Neutral Democratic Party

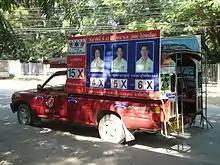
Canvassing car of the Neutral Democratic Party in Chiangmai 2007

The Neutral Democratic Party (PMT; Thai: พรรคมัชฌิมาธิปไตย) was a short-lived populist political party in Thailand founded in 2007 by Somsak Thepsuthin, a former Thai Rak Thai Party cabinet minister. The party had a similar populist line to the Thai Rak Thai and was expected to secure votes from Thai Rak Thai supporters. The party was dissolved by the Constitutional Court in 2008 and party members subsequently moved to the Bhumjaithai Party.